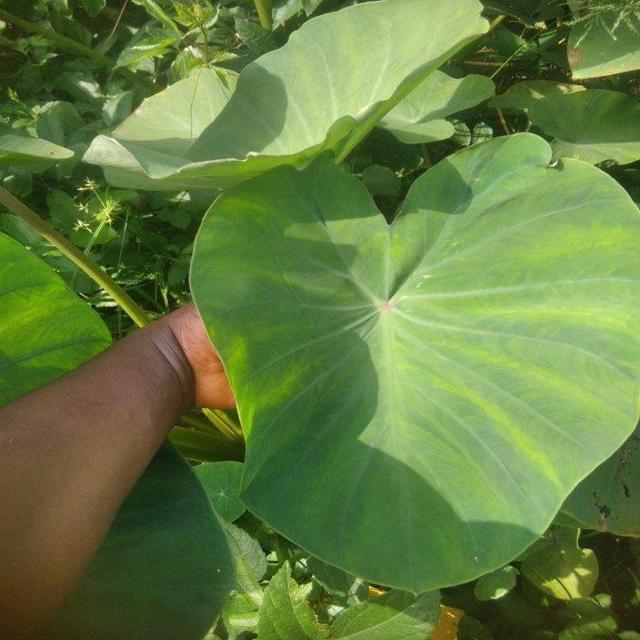
Label: Healthy